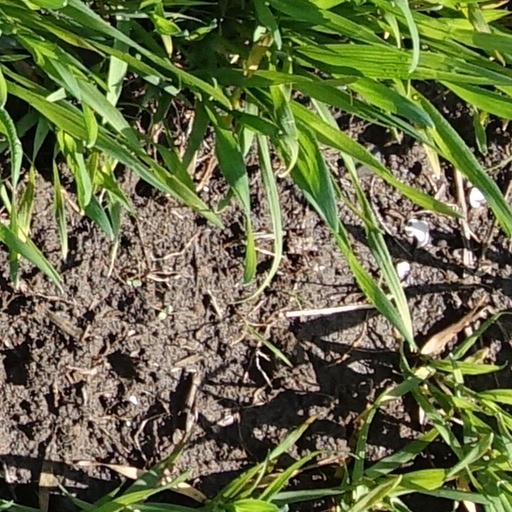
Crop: wheat